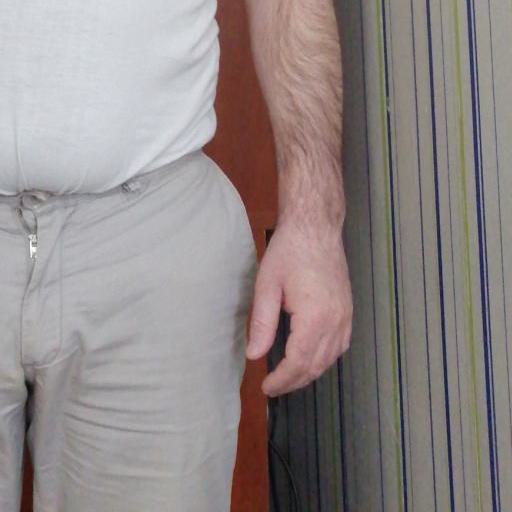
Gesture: no_gesture